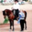
Label: horse